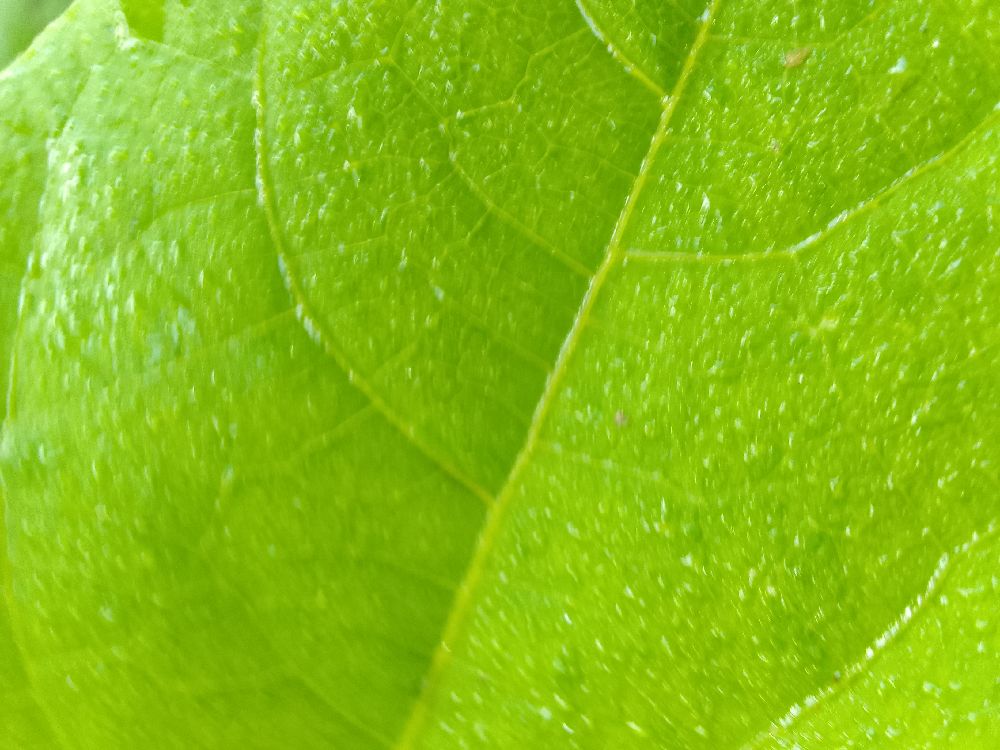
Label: healthy